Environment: real
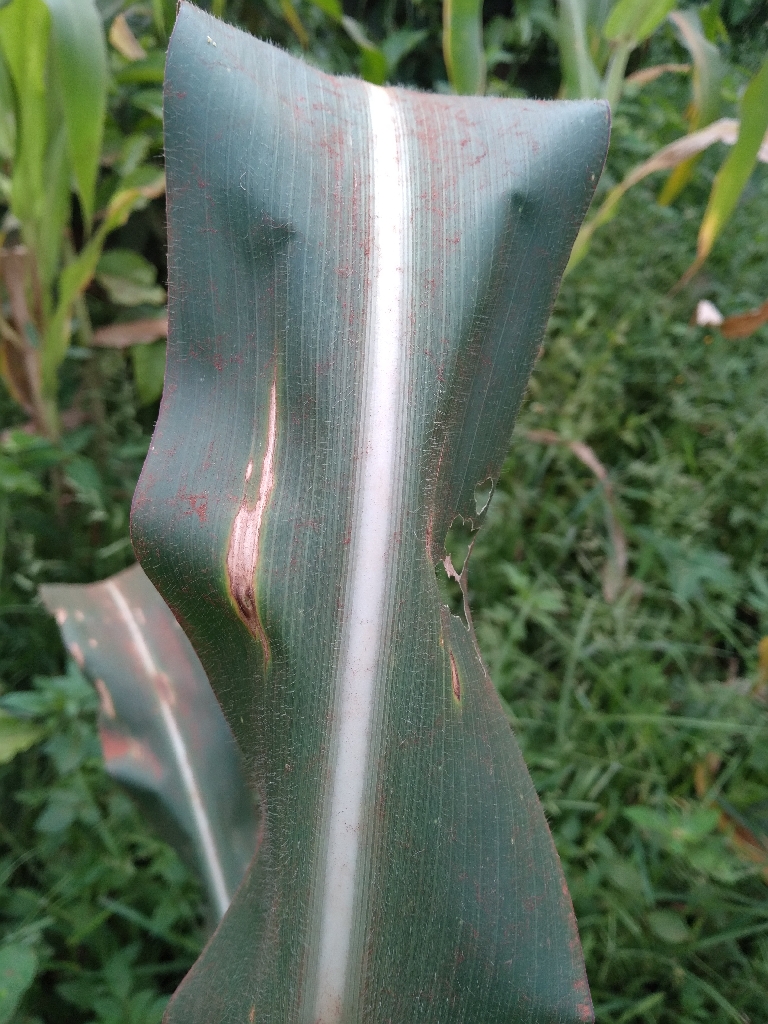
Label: northern_corn_leaf_blight